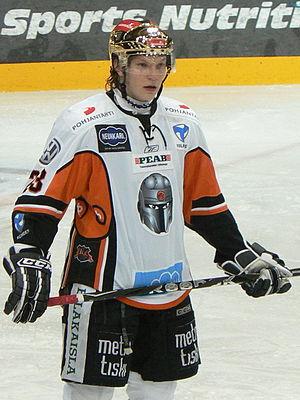
Joonas Kemppainen est un joueur professionnel finlandais de hockey sur glace. Il évolue au poste d'attaquant.